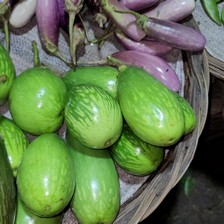
Label: others